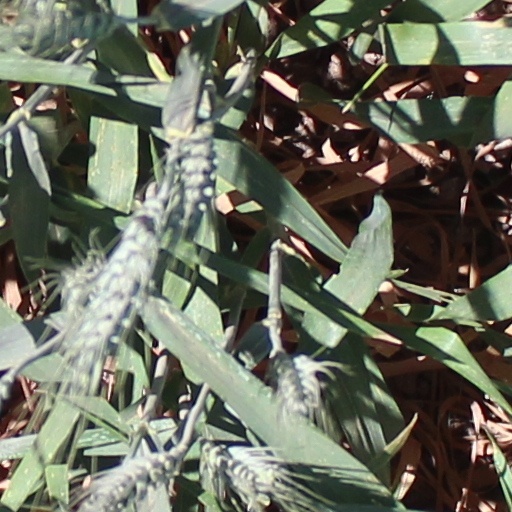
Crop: wheat